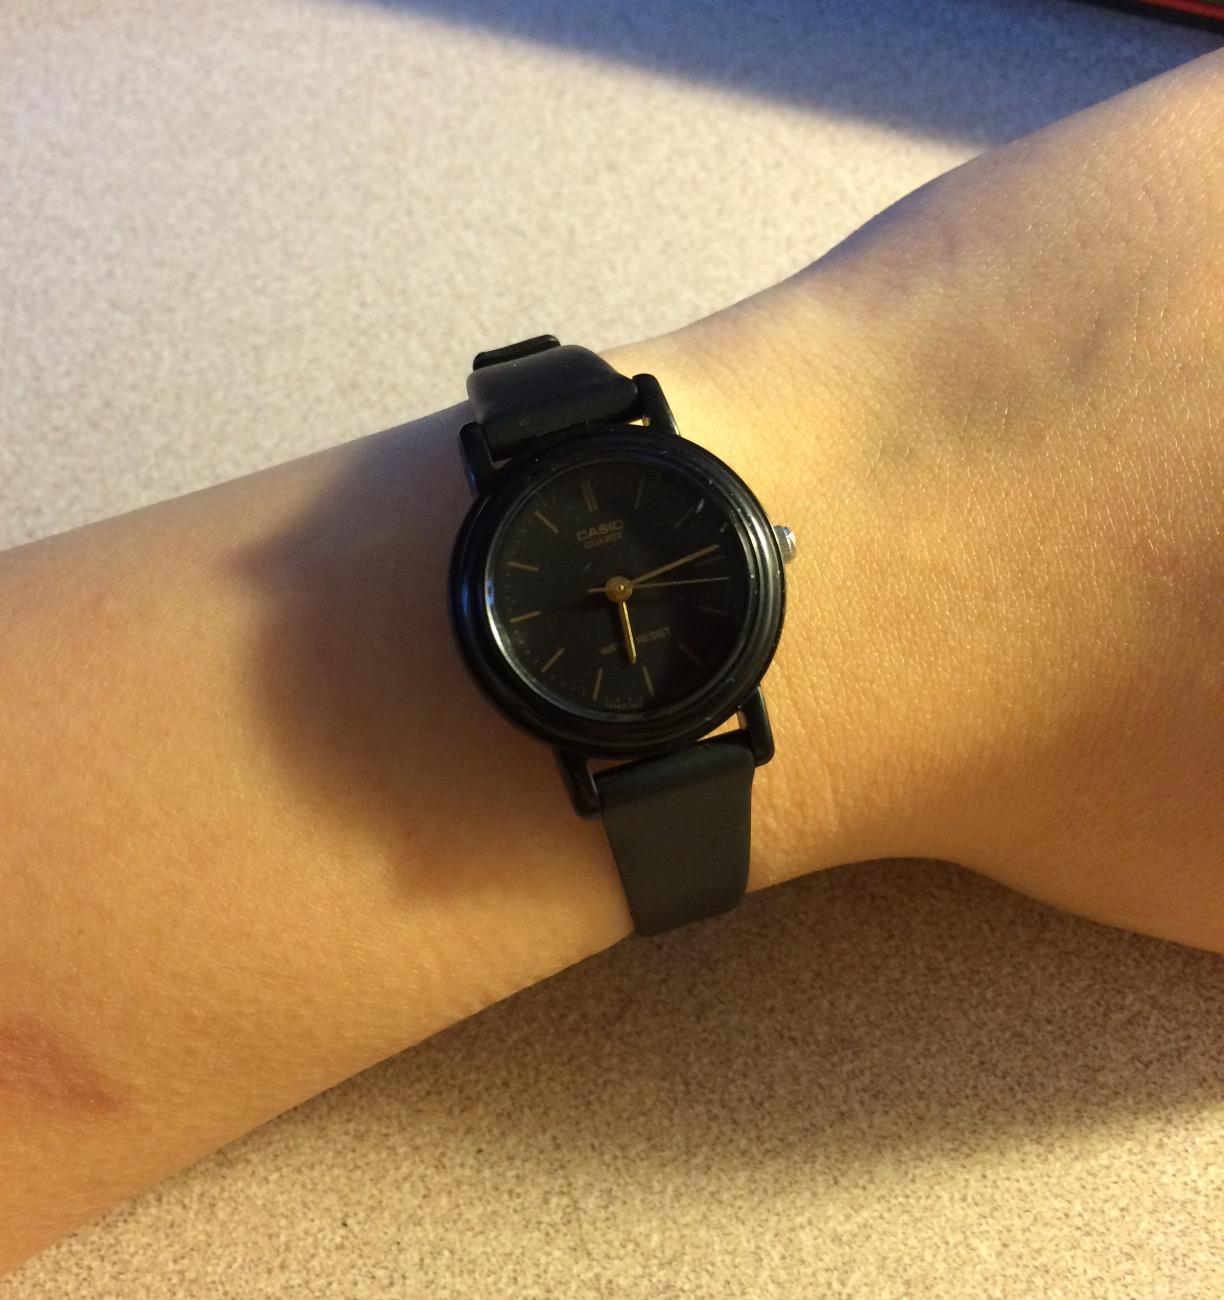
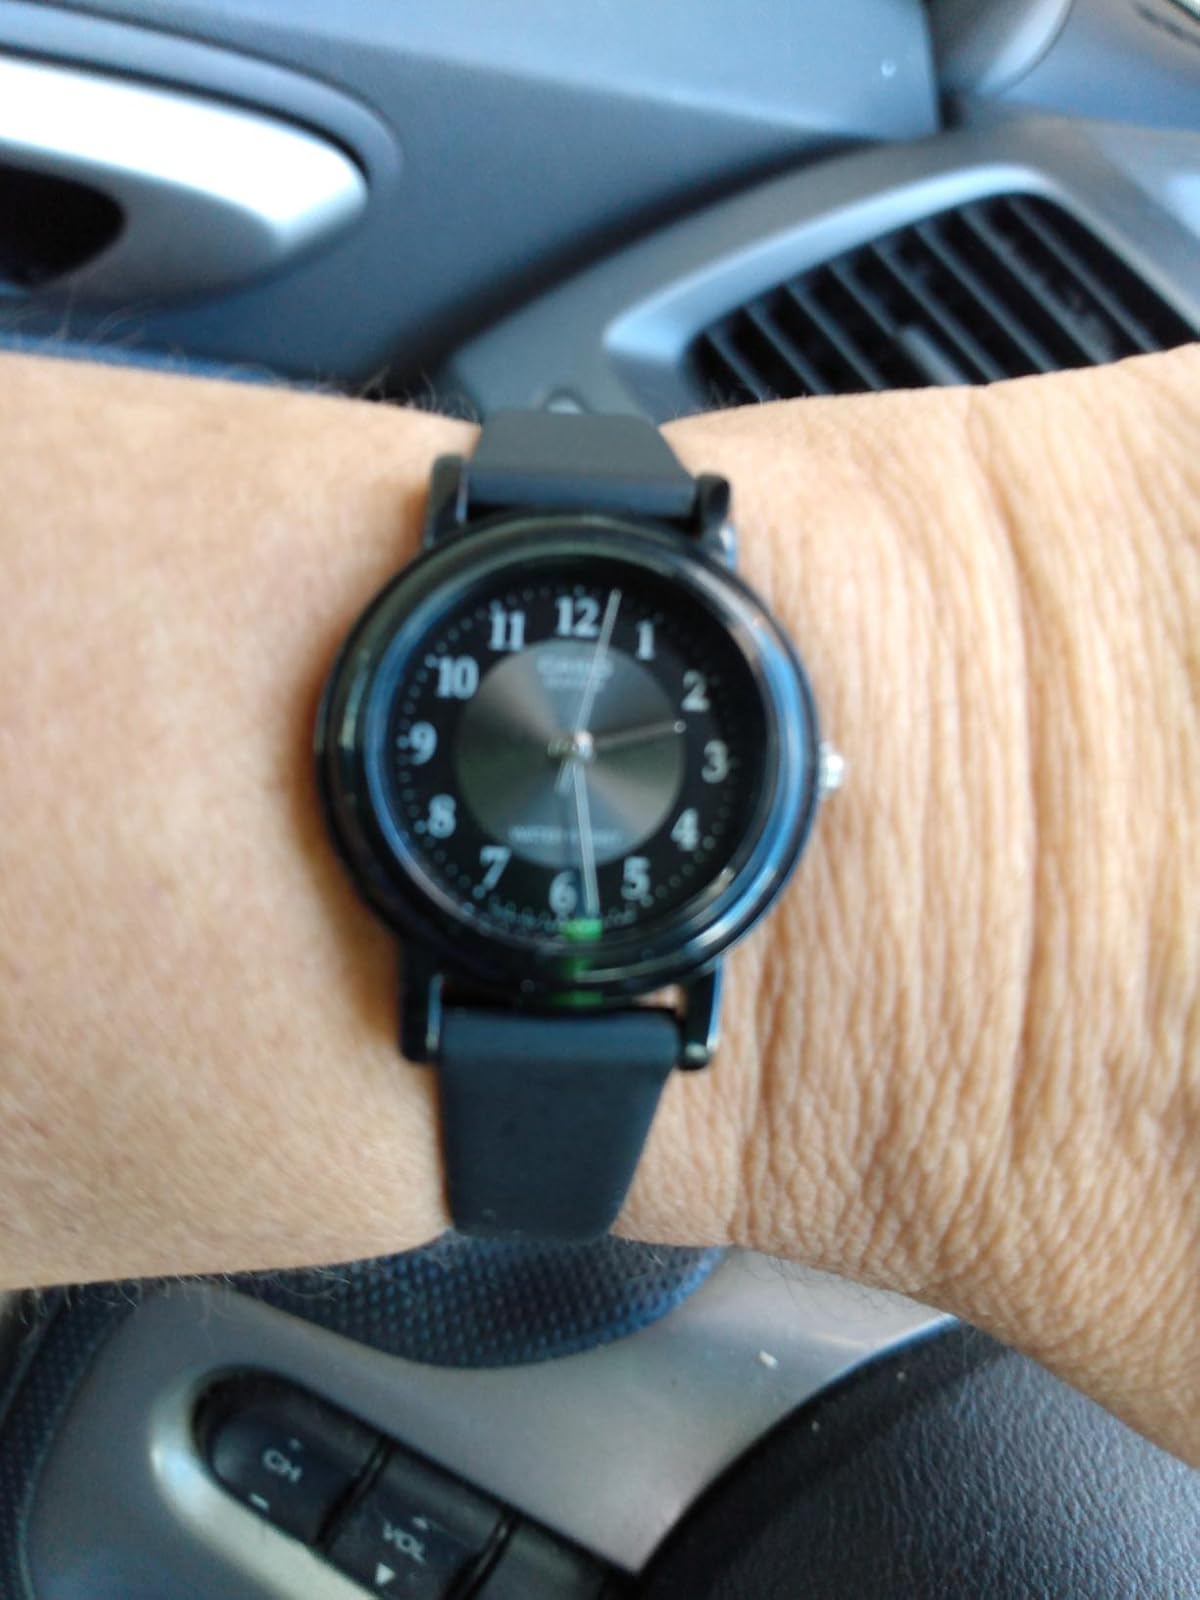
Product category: accessories_watch
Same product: no